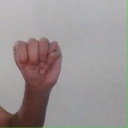
अक्षर: म